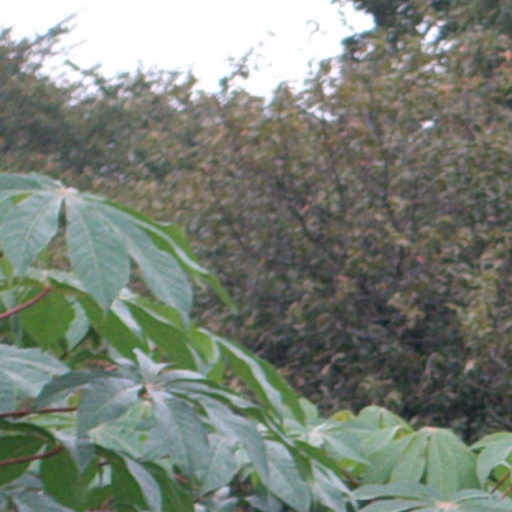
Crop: cassava